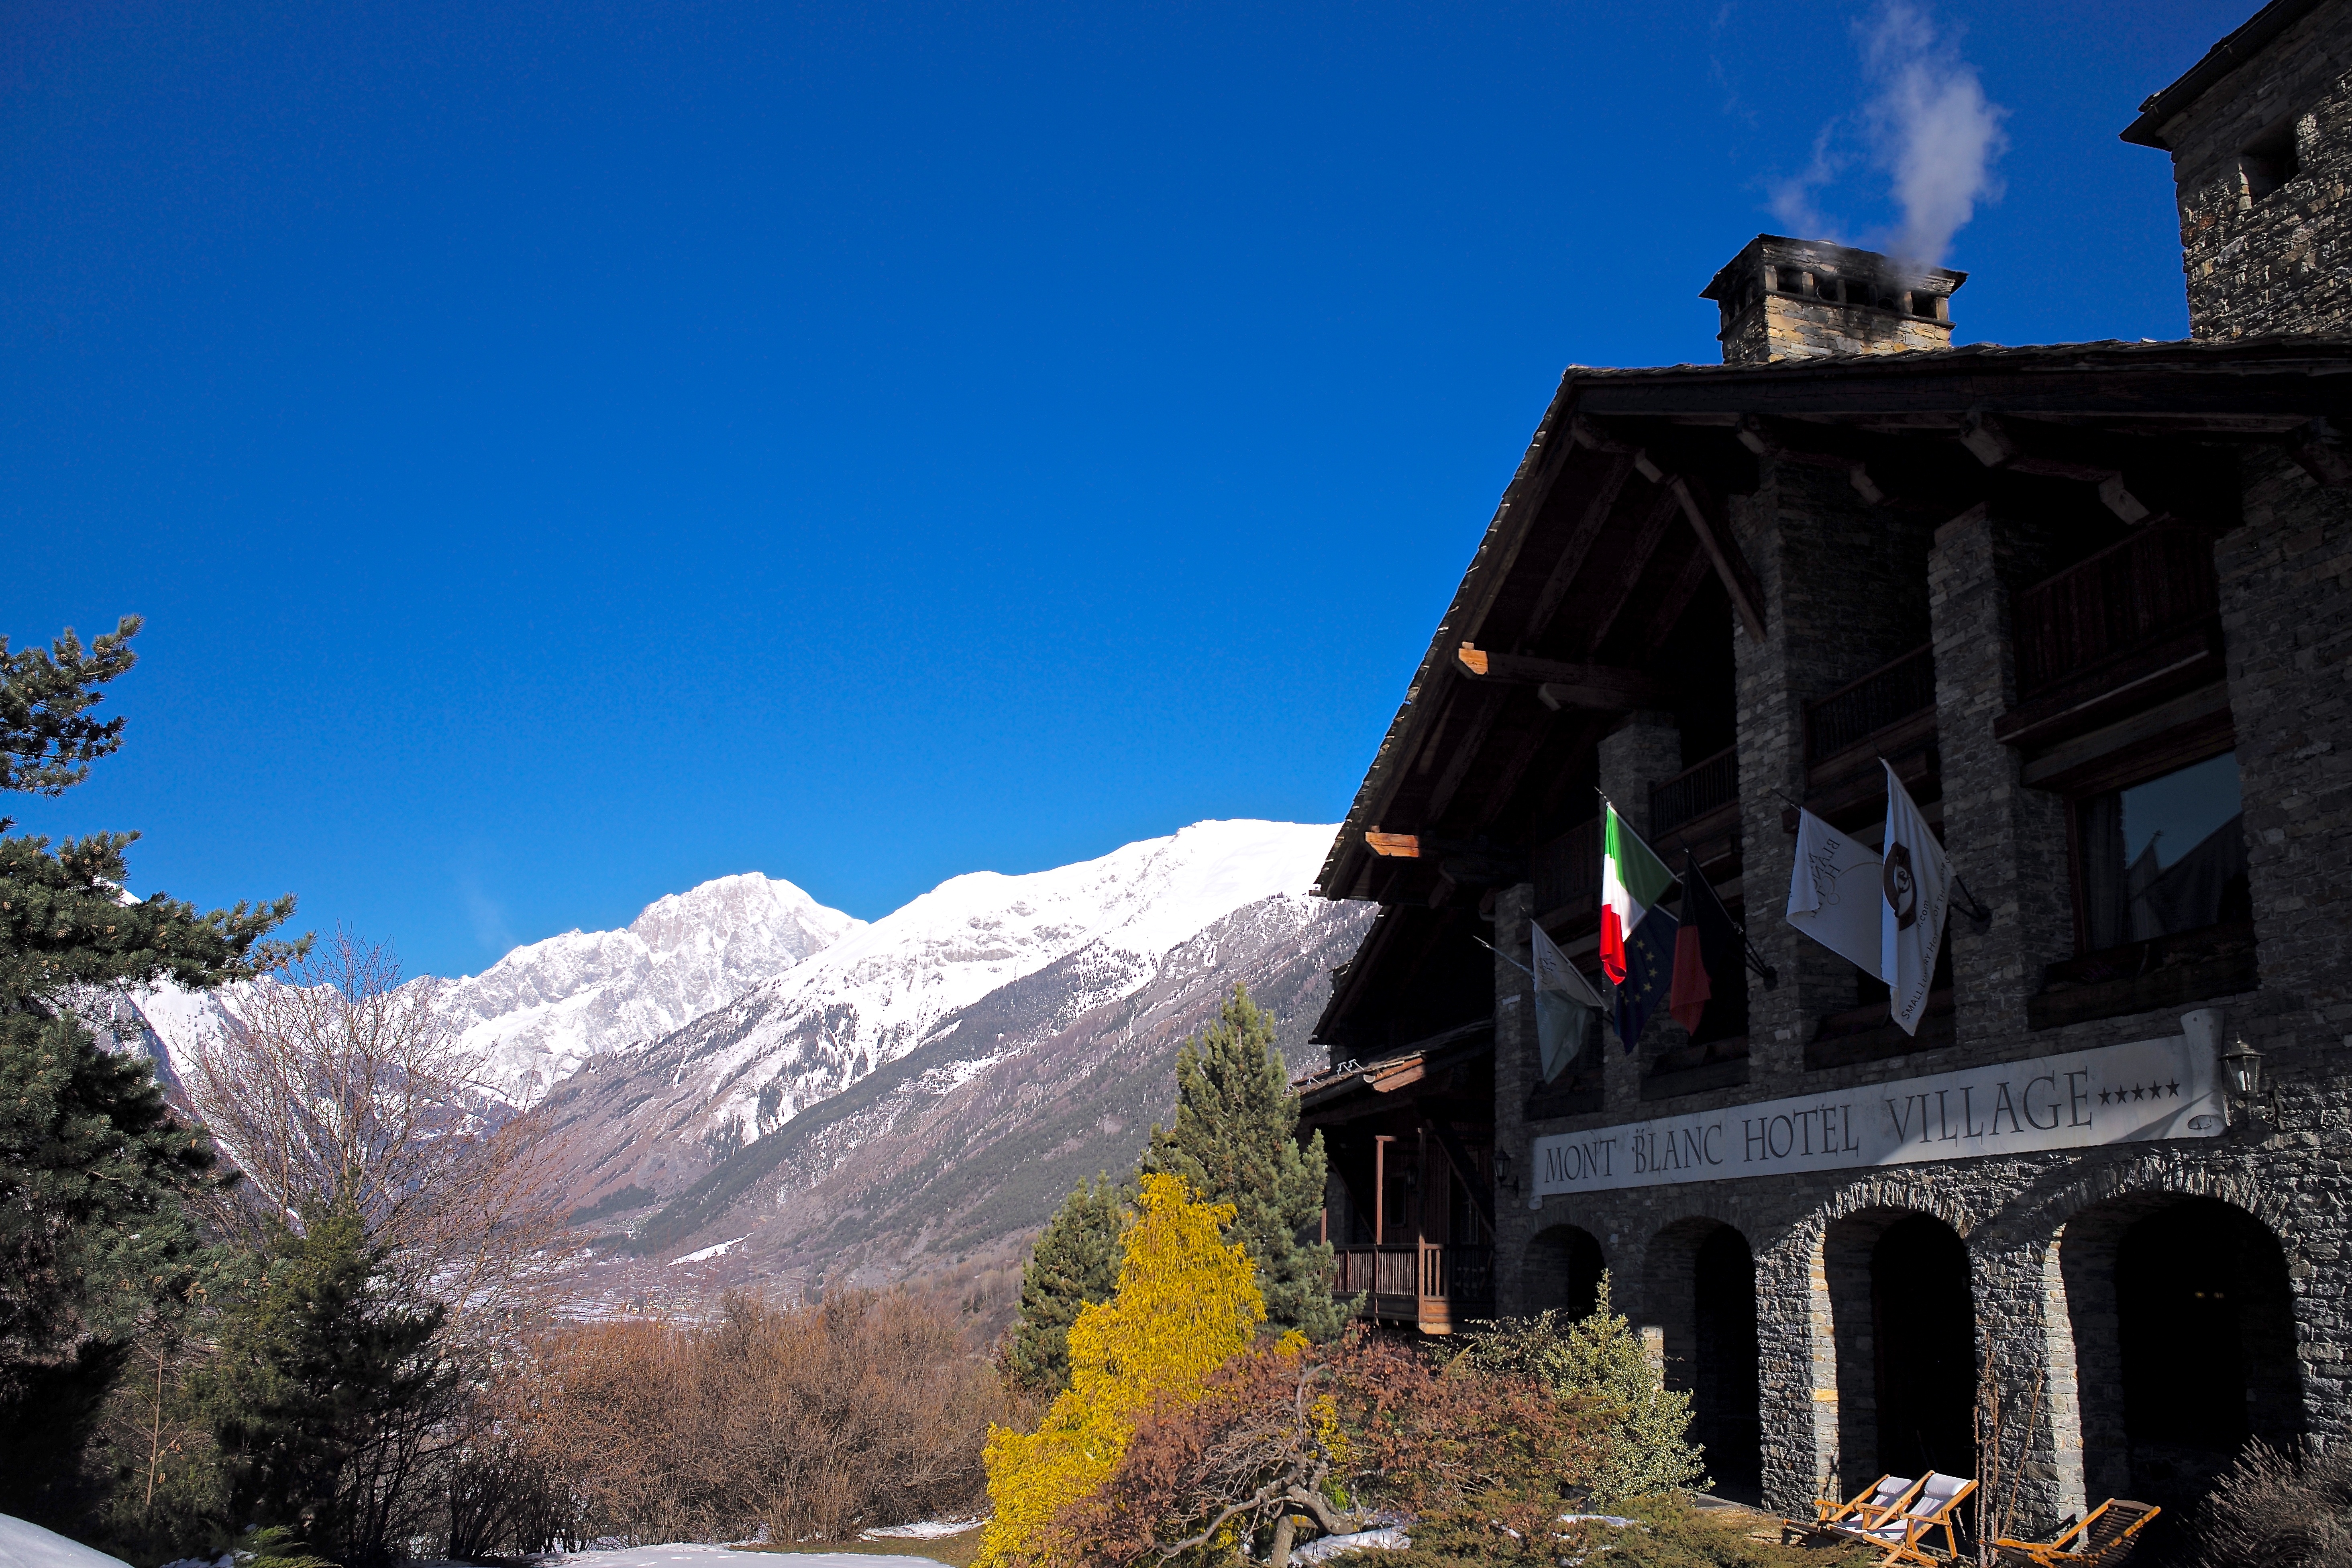
mountain, snow, winter, sky, morning, town, mountain range, vacation, range, village, clear, europe, small, flag, italy, snowy, alpine, blue, tourism, world, aosta, m, luxury, hotel, mountains, alps, ski, peaks, blanc, day, 28, hotels, leica, 240, slh, summicron, italian, february, courmayeur, mont, piedmont, sci, lasalle, mountainous landforms